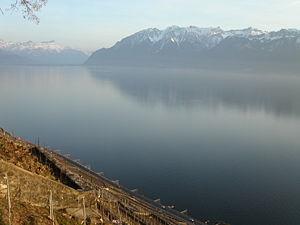
Le Lavaux et le lac Léman
La ligne Lausanne – Brigue, ou aussi ligne du Simplon, est une ligne ferroviaire suisse, reliant la ville de Lausanne dans le canton de Vaud et celle de Brigue dans le canton du Valais. Depuis Lausanne, la ligne longe la rive nord-est du lac Léman puis traverse le Chablais entre le Chablais valaisan et le Chablais vaudois, en remontant la vallée du Rhône jusqu'à Brigue. Elle est gérée par les Chemins de fer fédéraux suisses.
Il existe en France des milliers de lacs, d'étangs et de marais. Le lac Léman, plus grand lac d'Europe occidentale avec ses 582 km², le tiers sur territoire français, l'autre partie en Suisse, est indiqué pour sa partie française en Haute-Savoie.